ARA Intrépida

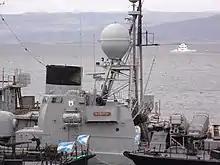
Closeup of ARA "Intrépida"

As of 2021 "Intrépida" was reported active and participated in a sea exercise with the destroyer "Sarandi", the corvettes "Espora", "Spiro", "Robinson" and "Gómez Roca" and with aircraft from Argentine naval aviation. She was again active on exercises in mid-2022.